WSJ Magazine

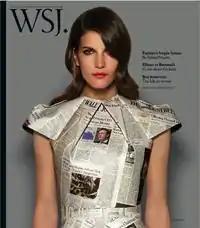

The magazine was originally sent as an insert with September 6, 2008, weekend home delivery in the seventeen largest United States "The Wall Street Journal" subscription markets as well as the September 5 editions of "The Wall Street Journal Europe" and "The Wall Street Journal Asia". By selecting these markets, it began with a readership of 960,000 (800,000 domestic). The magazine is also available with newsstand purchases of the newspaper in the selected domestic markets, and its content is available for free online at www.wsj.com. This readership has greater wealth (average household assets of US$2.9 million), higher income ($265,000 per-household income), and takes more than twice as many international leisure trips than the readership of the newspaper. The readership of the newspaper spent more on women's apparel than the readers of "Vogue" and more on leisure travel than the readers of "Travel & Leisure". The launch press release was sent out in English, French, German, Italian, Japanese, Simplified Chinese, and Traditional Chinese. The September 6 debut had been announced about a year earlier.